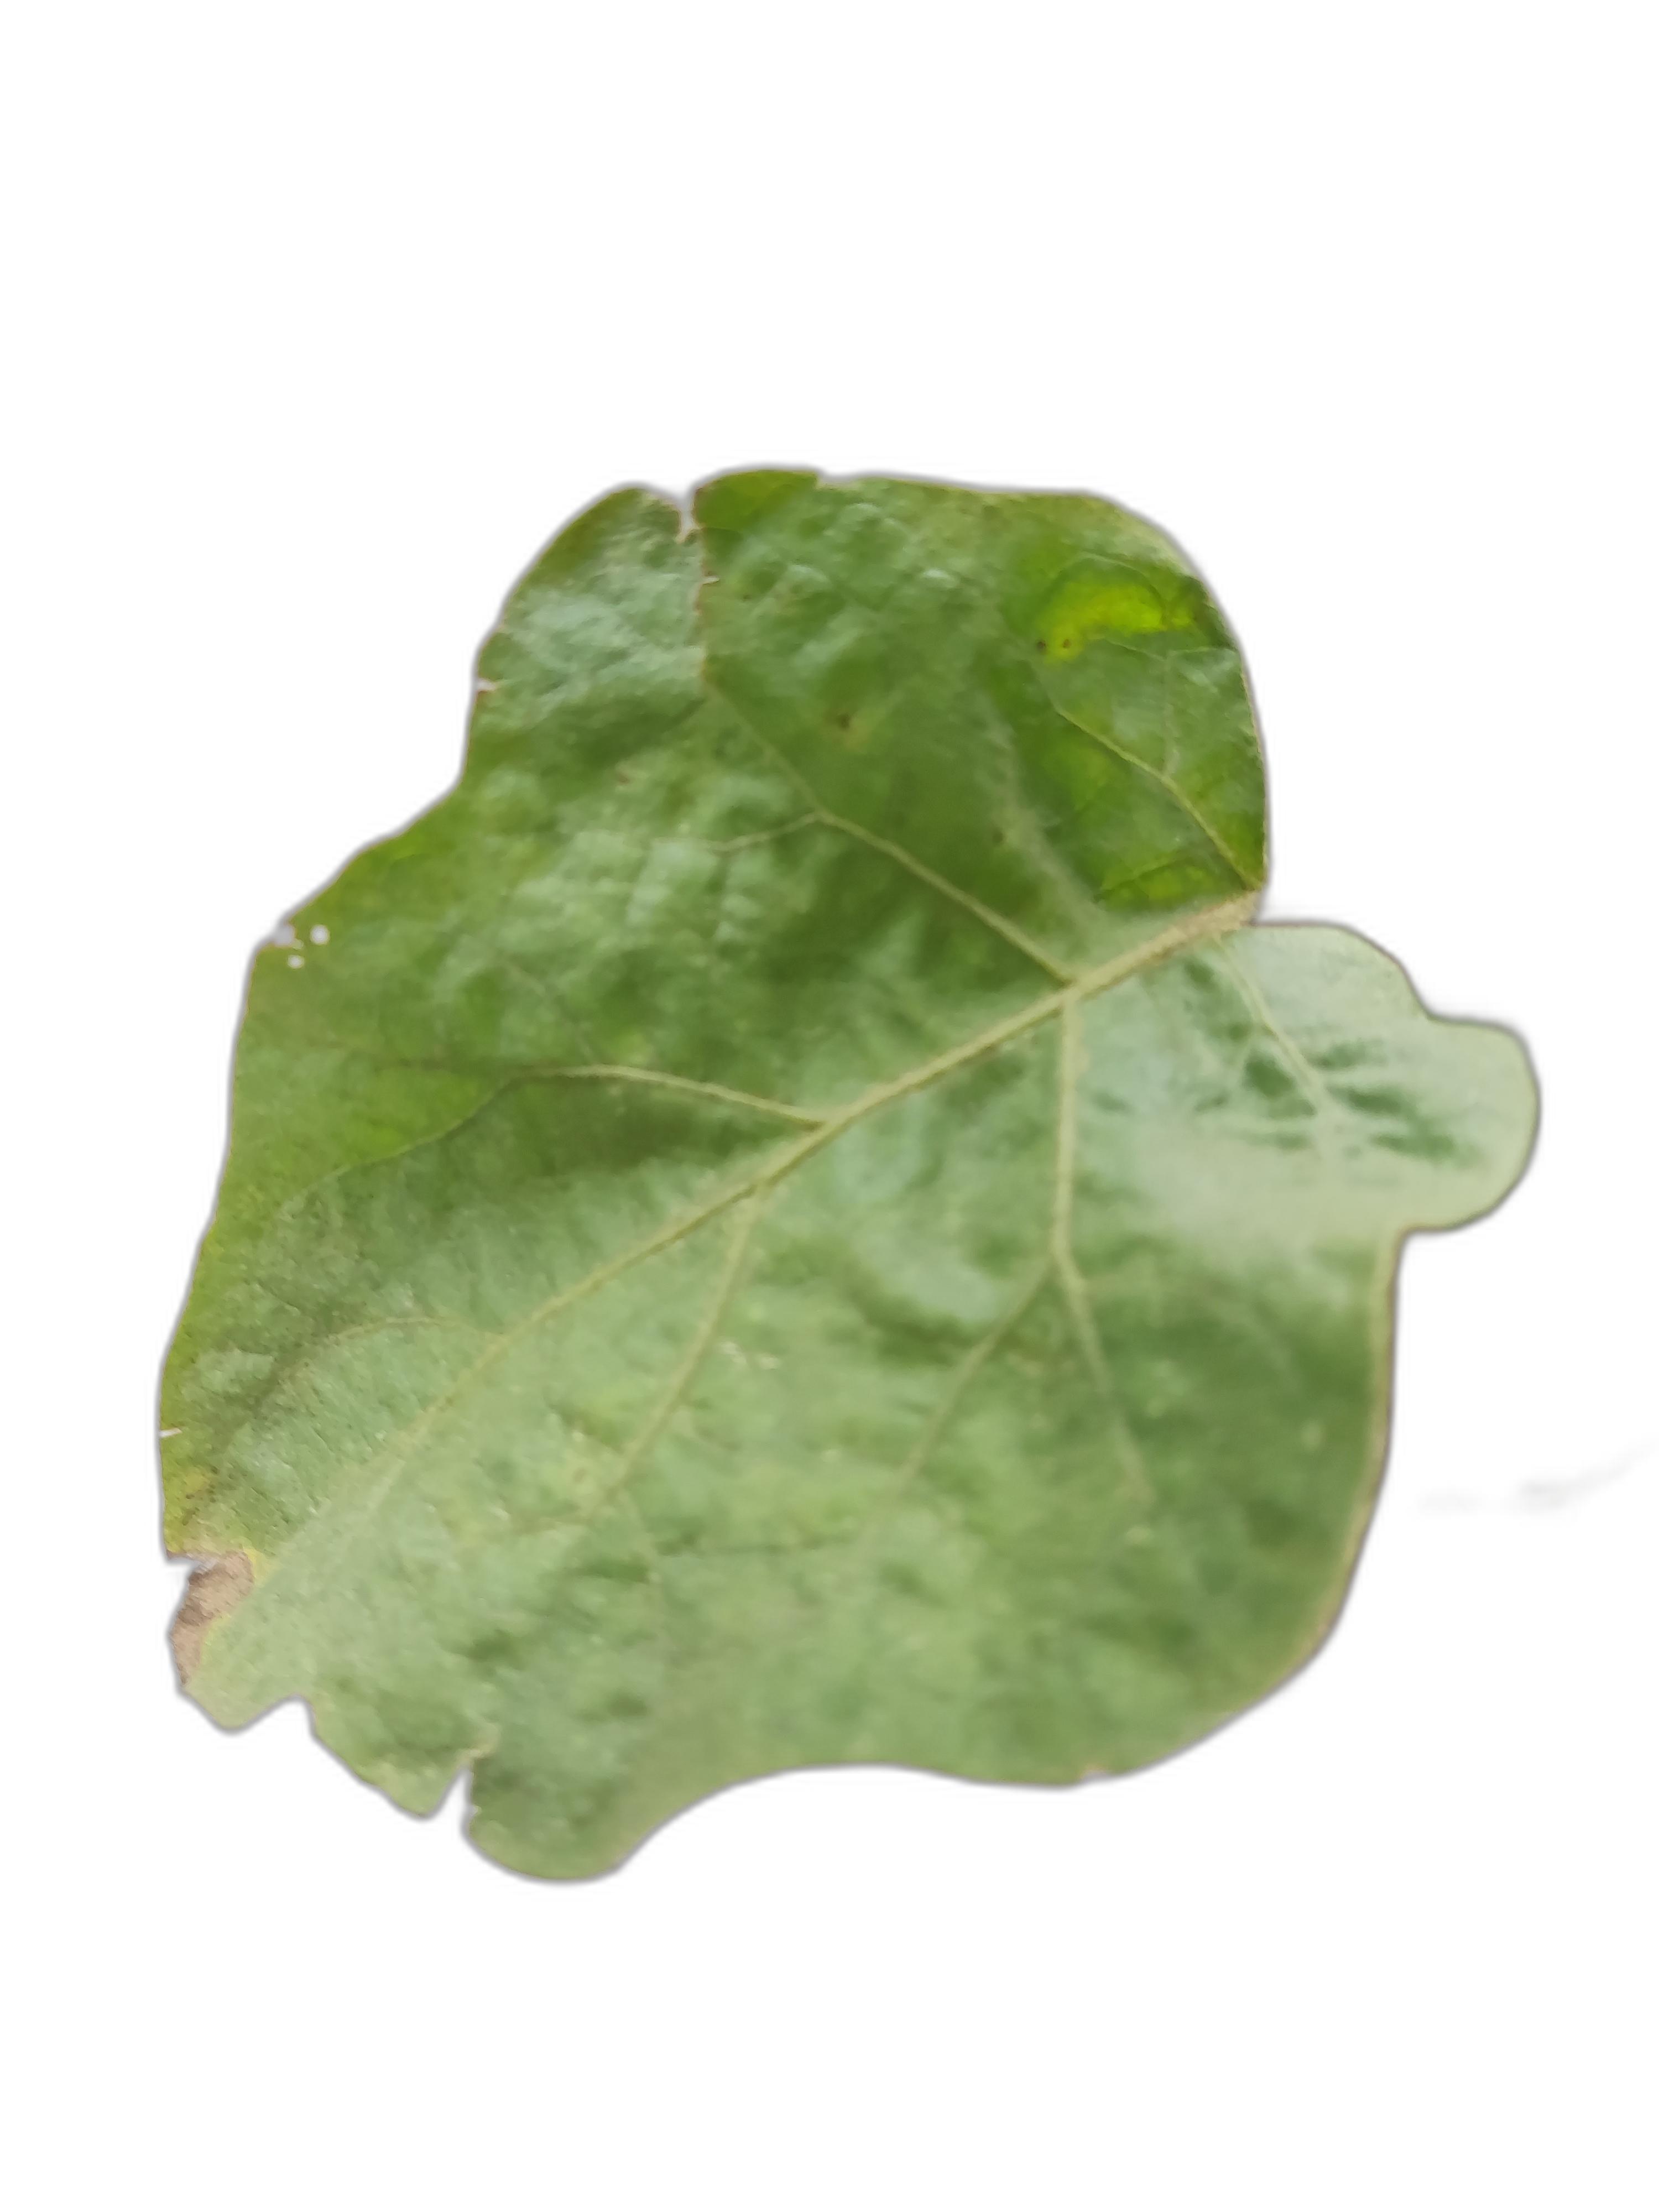
Label: Healthy Leaf